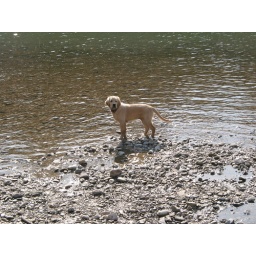
A dog treads water in the Salzach River. Waters are low, revealing a pebbled riverbed.